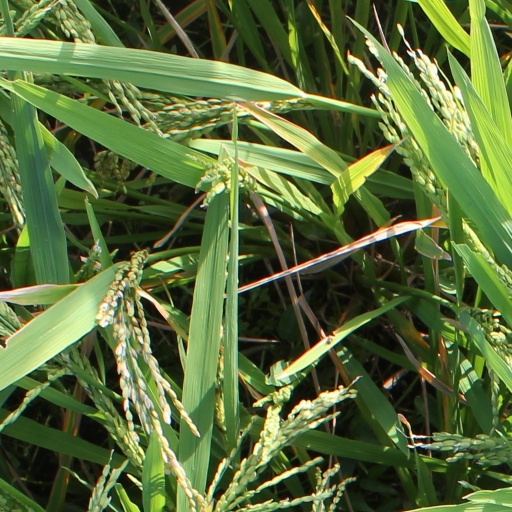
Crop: rice